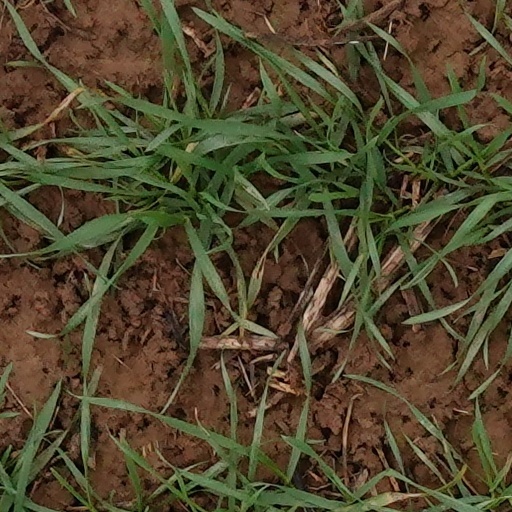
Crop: wheat